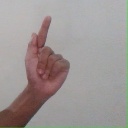
अक्षर: ळ